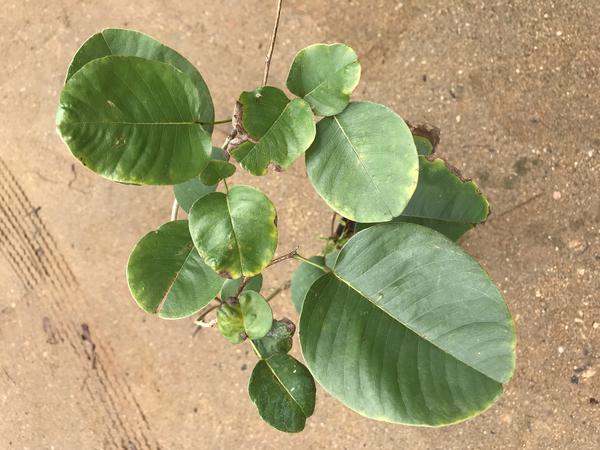
Plant: Raktachandini